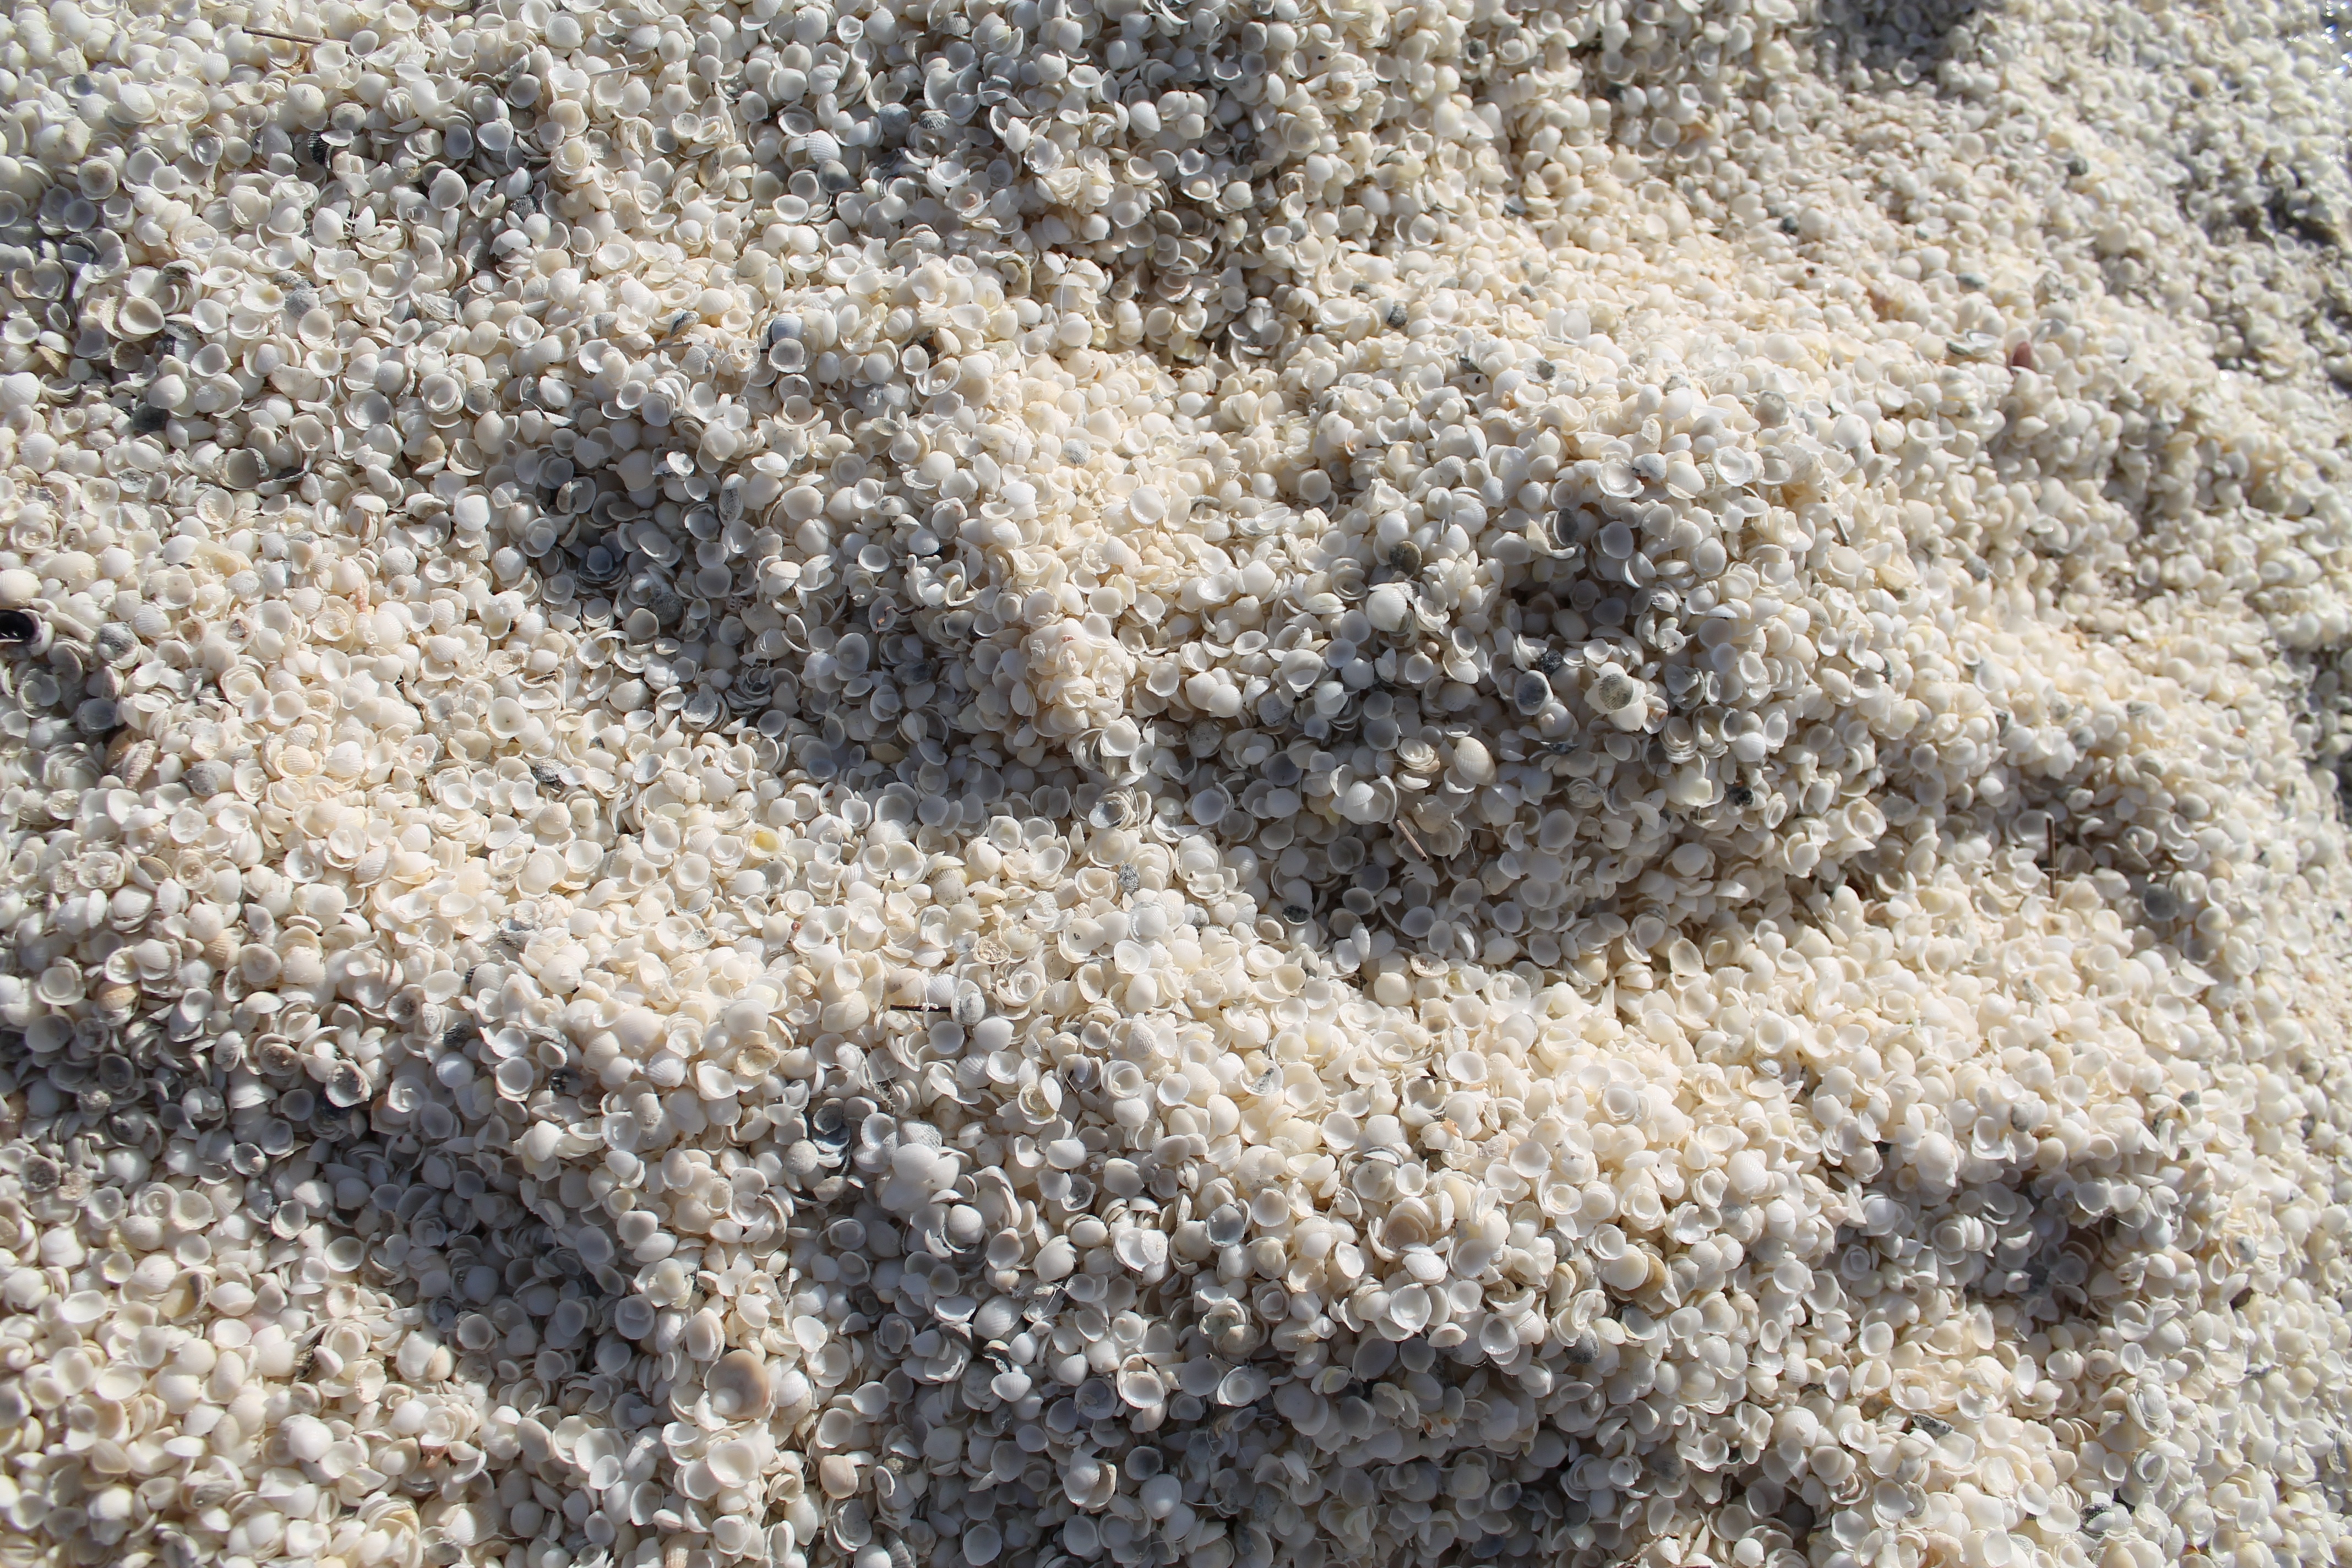
beach, sand, rock, texture, asphalt, soil, material, australia, shells, flooring, western australia, shark bay